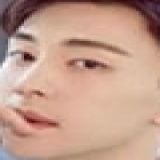
diễn viên Đặng Luân